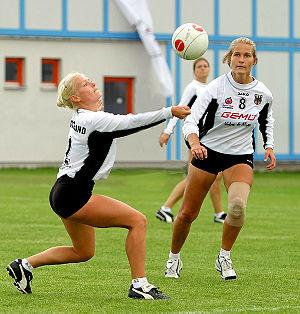
Le fistball est un sport d'origine européenne. Cela ressemble au volleyball en ce sens que des joueurs de deux équipes tentent de frapper la balle par-dessus le filet. Le sport est pratiqué dans plus de 50 pays à travers le monde, avec la plus grande concentration d’équipes dans les pays germanophones. Le titre 2015 de champion du monde masculin est détenu par l'Allemagne ainsi que le titre de champion du monde féminin en en 2016.